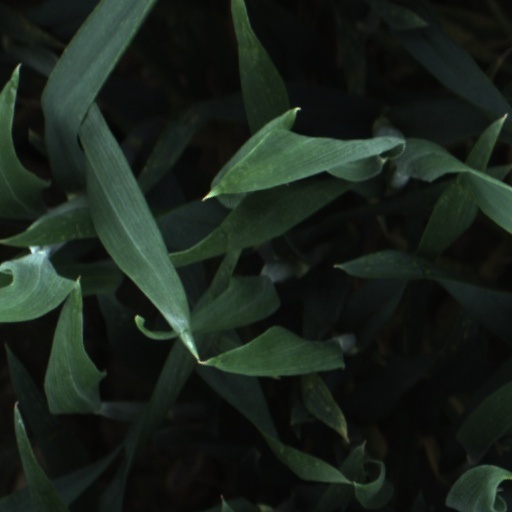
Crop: wheat